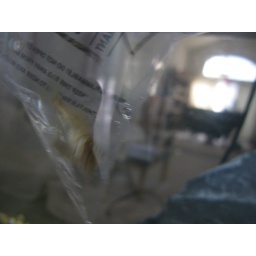
&amp;quot;Starter&amp;quot; feeder fish in their little plastic bag.